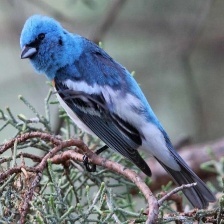
Species: LAZULI BUNTING
Scientific name: PASSERINA AMOENA
ImageNet parent category: indigo_bunting